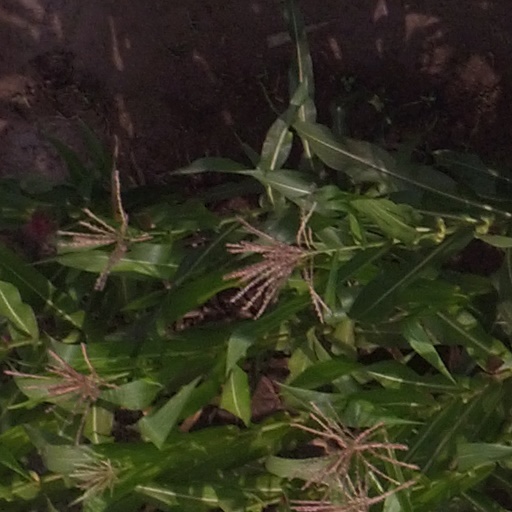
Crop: maize; corn